Active Asteroids (citizen science project)

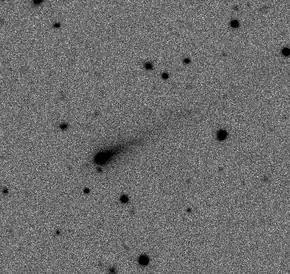
DECam image showing the activity on 282P, which was first identified by citizen scientists for this image.

The project uses a pipeline called HARVEST, which compares metadata from astronomical image archives with the data from the Minor Planet Center and produces images at positions of minor planets. It also excludes images with no detection or images that cannot detect asteroids. Since February 2024 the team also used a Convolutional Neural Network (CNN), called TailNet, to filter out bad images before they are shown to volunteers and to identify high-likely candidates. This CNN uses classification-labels made by the volunteers and is constantly improved with new classifications. One of the first discovery was made in September 2022, when the team published a paper describing that 282P/(323137) 2003 BM showed sustained activity over 15 months in 2021-2022. Activity was previously reported in 2012-2013 and the team analysed the orbit, finding that it is an outbursting quasi-Hilda object. The object 2010 LH15 was discovered to have cometary activity from DECam images by the Active Asteroids project. A follow-up study did find activity in images of the Zwicky Transient Facility and showed that the object had a radius of . The study also showed that the activity was likely due to sublimation. The activity did onset at 1.86 astronomical units (AU), which is closer than other main-belt comets. The researchers find that sublimating volatiles must be buried deeper than on other active asteroids showing sublimation.